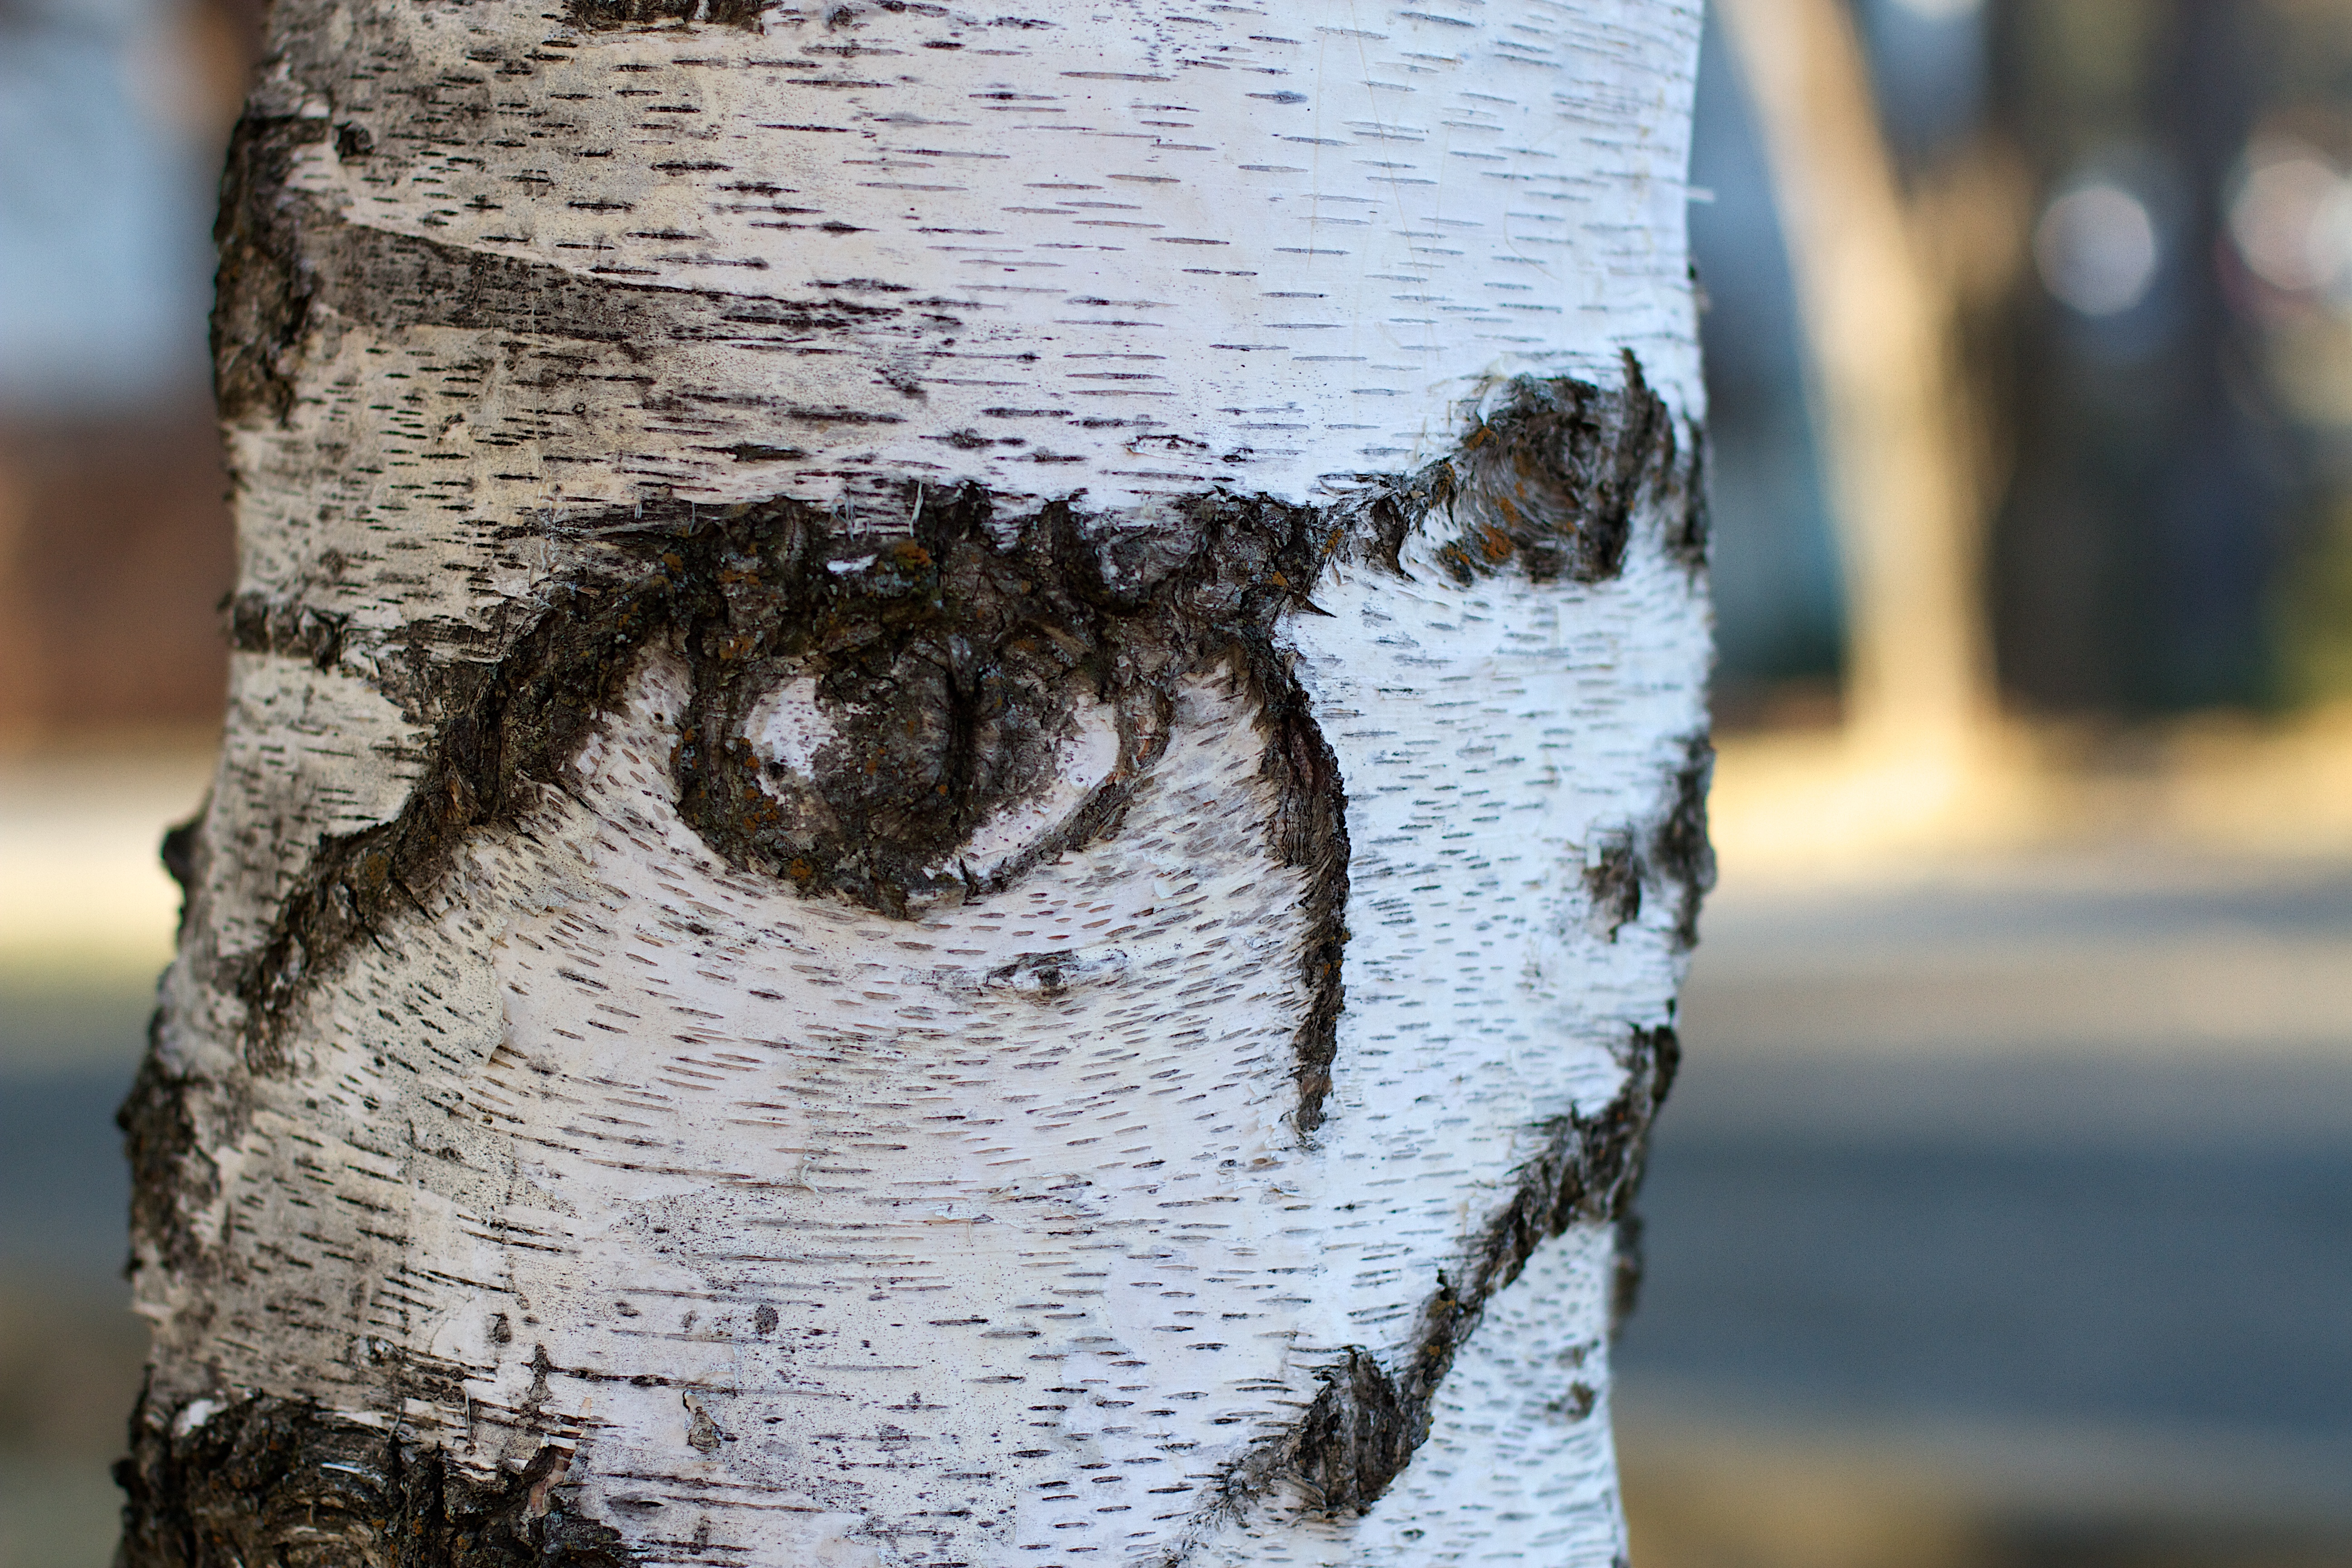
tree, nature, branch, winter, plant, wood, leaf, trunk, spring, birch, autumn, season, close up, eye, woody plant